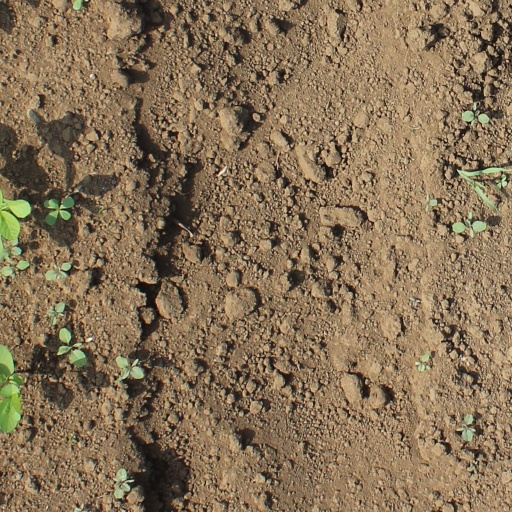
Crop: soybean